Allianz Parque

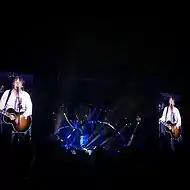
Paul McCartney, first big event in the Arena

The very first big event at the Arena was on November 25 and 26, 2014, when Paul McCartney performed and completed his tour Out There in Brazil. About 50,000 people attended both concerts. The hard rock band Guns N' Roses performed at the stadium during their Not in This Lifetime...Tour on November 4 and 5, 2016 for an audience of 93,600 people. Shakira performed there during her El Dorado World Tour on October 21, 2018. The South Korean group BTS performed at the stadium during their Love Yourself: Speak Yourself Tour on May 25 and 26, 2019, with a sold-out crowd of 84,728 people.